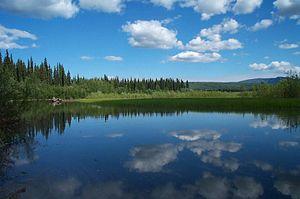
La rivière Kandik est un cours d'eau de l'est de l'Alaska, aux États-Unis, situé dans la région de recensement de Yukon-Koyukuk. C'est un affluent du Yukon.